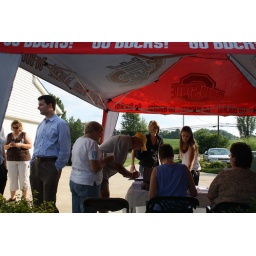
busy sign in table